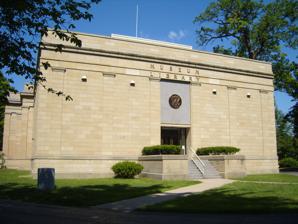
Building: Rutherford B. Hayes Presidential Center
Country: United States of America
Year built: 1916
Building in Ohio, United States Rutherford B. Hayes Presidential Library & Museums General information Location Fremont , Ohio , United States Coordinates 41°20′30″N 83°07′46″W / 41.34167°N 83.12944°W / 41.34167; -83.12944 Named for Rutherford B. Hayes Construction started 1912 Inaugurated Dedicated on 1916 Management Hayes Presidential Center, Inc. Technical details Size 52,640 square feet (4,890 m 2 ) Website www .rbhayes .org This article is part of a series about Rutherford B. Hayes Early life Civil war service Public image Spiegel Grove 29th and 32nd Governor of Ohio Governorship Gubernatorial elections 1867 1869 1875 19th President of the United States Presidency Inauguration Foreign policy Cabinet appointment Judicial appointment Great Railroad Strike (1877) Bland–Allison Act Posse Comitatus Act Meeker Massacre Presidential campaigns 1876 convention election Electoral Commission Compromise of 1877 Post-presidency Death Presidential Center v t e The Rutherford B. Hayes Presidential Center is a complex comprising several buildings related to the life and presidency of Rutherford B. Hayes . It is the first presidential library, built in 1916, and one of three such libraries for US presidents during the 19th century. History Located in Fremont, Ohio , the Rutherford B. Hayes Presidential Center comprises the Rutherford B. Hayes Museum and Library and Spiegel Grove , an estate encompassing the Hayes home, residence to several generations of the Hayes family. Opened in 1916, the Rutherford B. Hayes Center Library was one of the first presidential libraries. The center is supported by the private foundations, the Ohio Historical Society and Hayes Presidential Center Inc. The library holds the 12,000 volume personal library of Rutherford B. Hayes , as well as materials relating to his military and political career, particularly of his presidency from 1877 to 1881. It also contains 70,000 volumes plus newspapers and journals from the time of the Civil War to the eve of World War I . The library was built by the state of Ohio in 1916, and was expanded in 1922 and in 1968. As of 2020, two descendants of President Hayes were serving on the board of trustees. Focus The library has continued its special interest in Rutherford B. Hayes and concentrates on the history of the U.S. from 1850 to 1917, especially the Civil War, Reconstruction , the Spanish–American War , railroad , education , black history and Indian/government relations . Second, the history of Ohio and the Sandusky River Valley and the Northwest are of interest. There is a large genealogical collection. The library contains history books on nearly every county of Ohio, but also on counties of many other states of the United States See also United States portal Politics portal Presidential memorials in the United States References